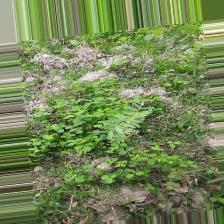
Label: Normal